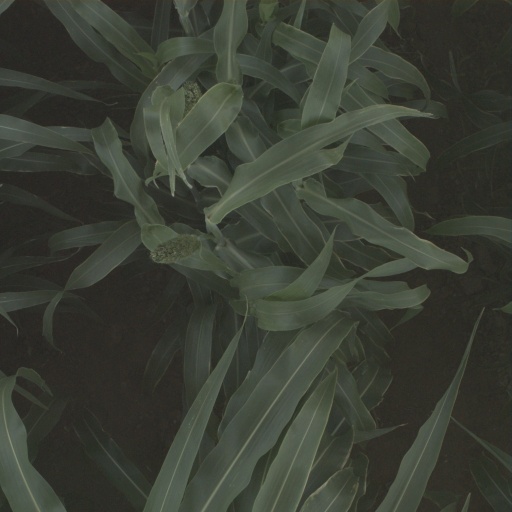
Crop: sorghum